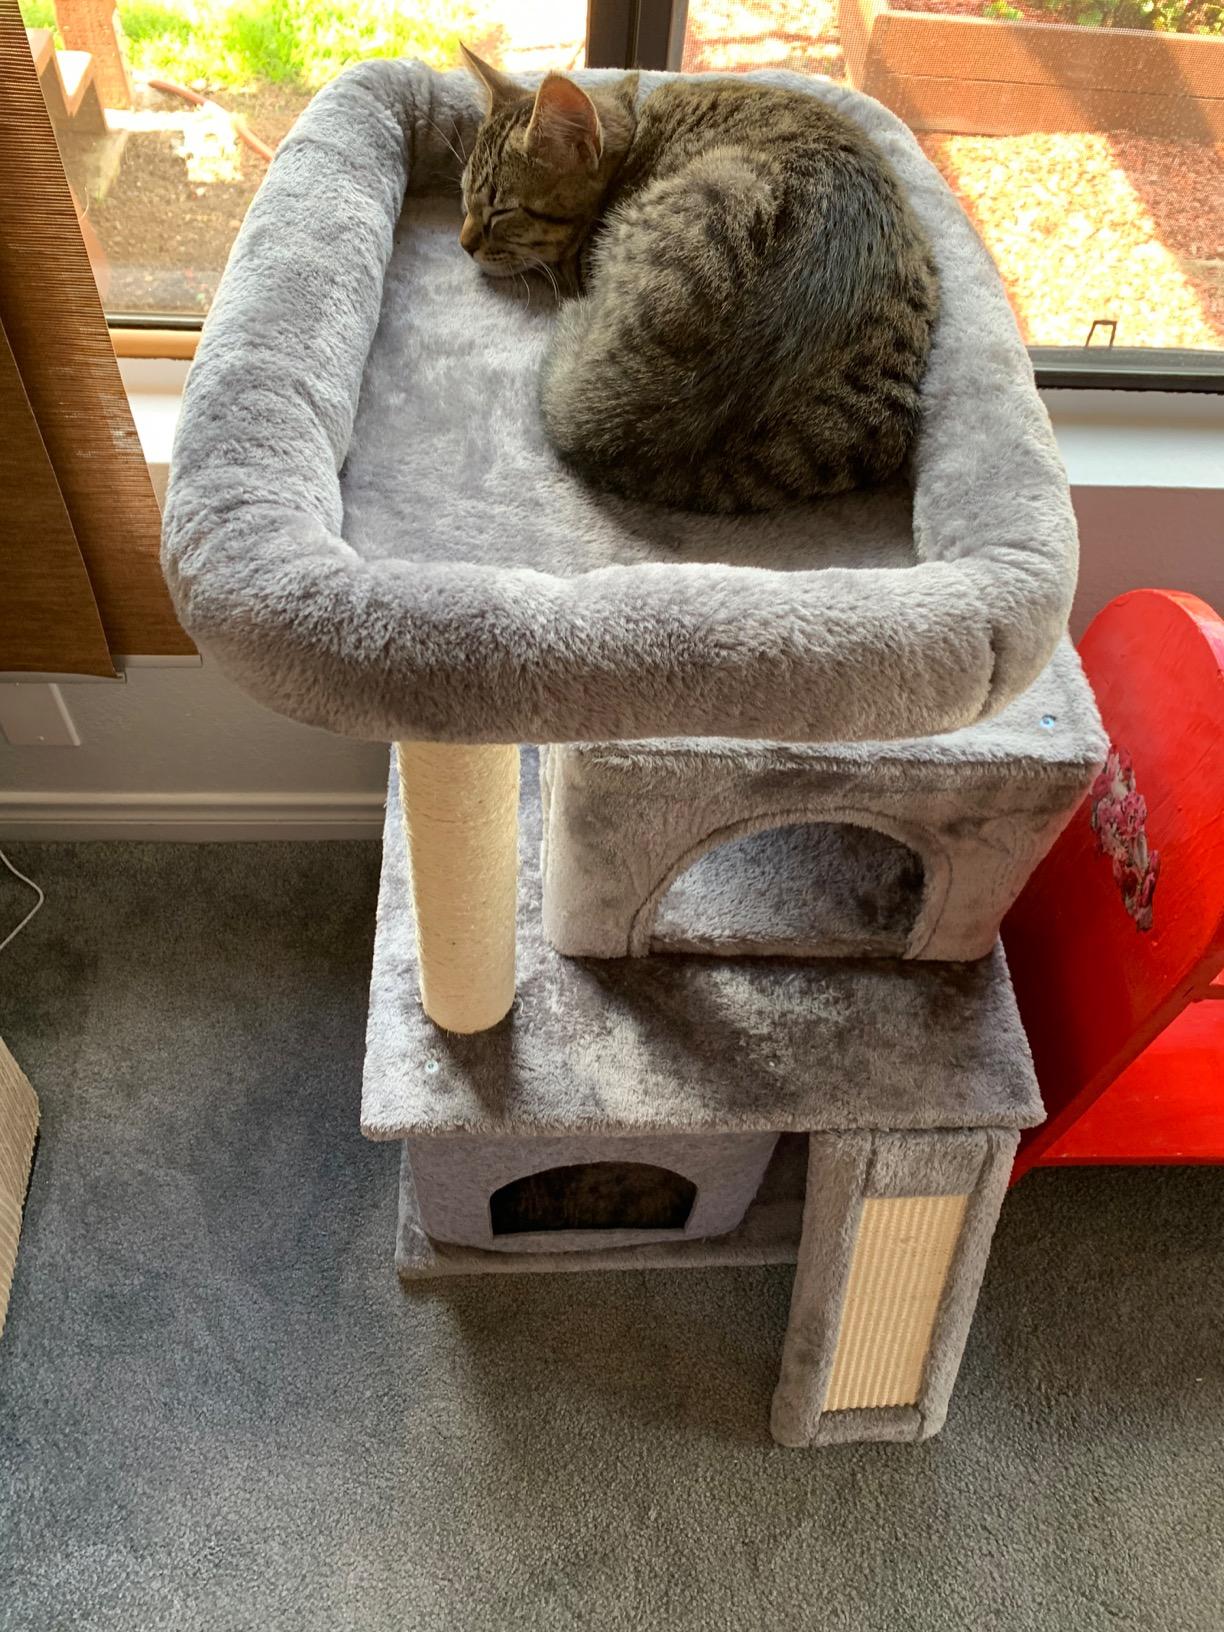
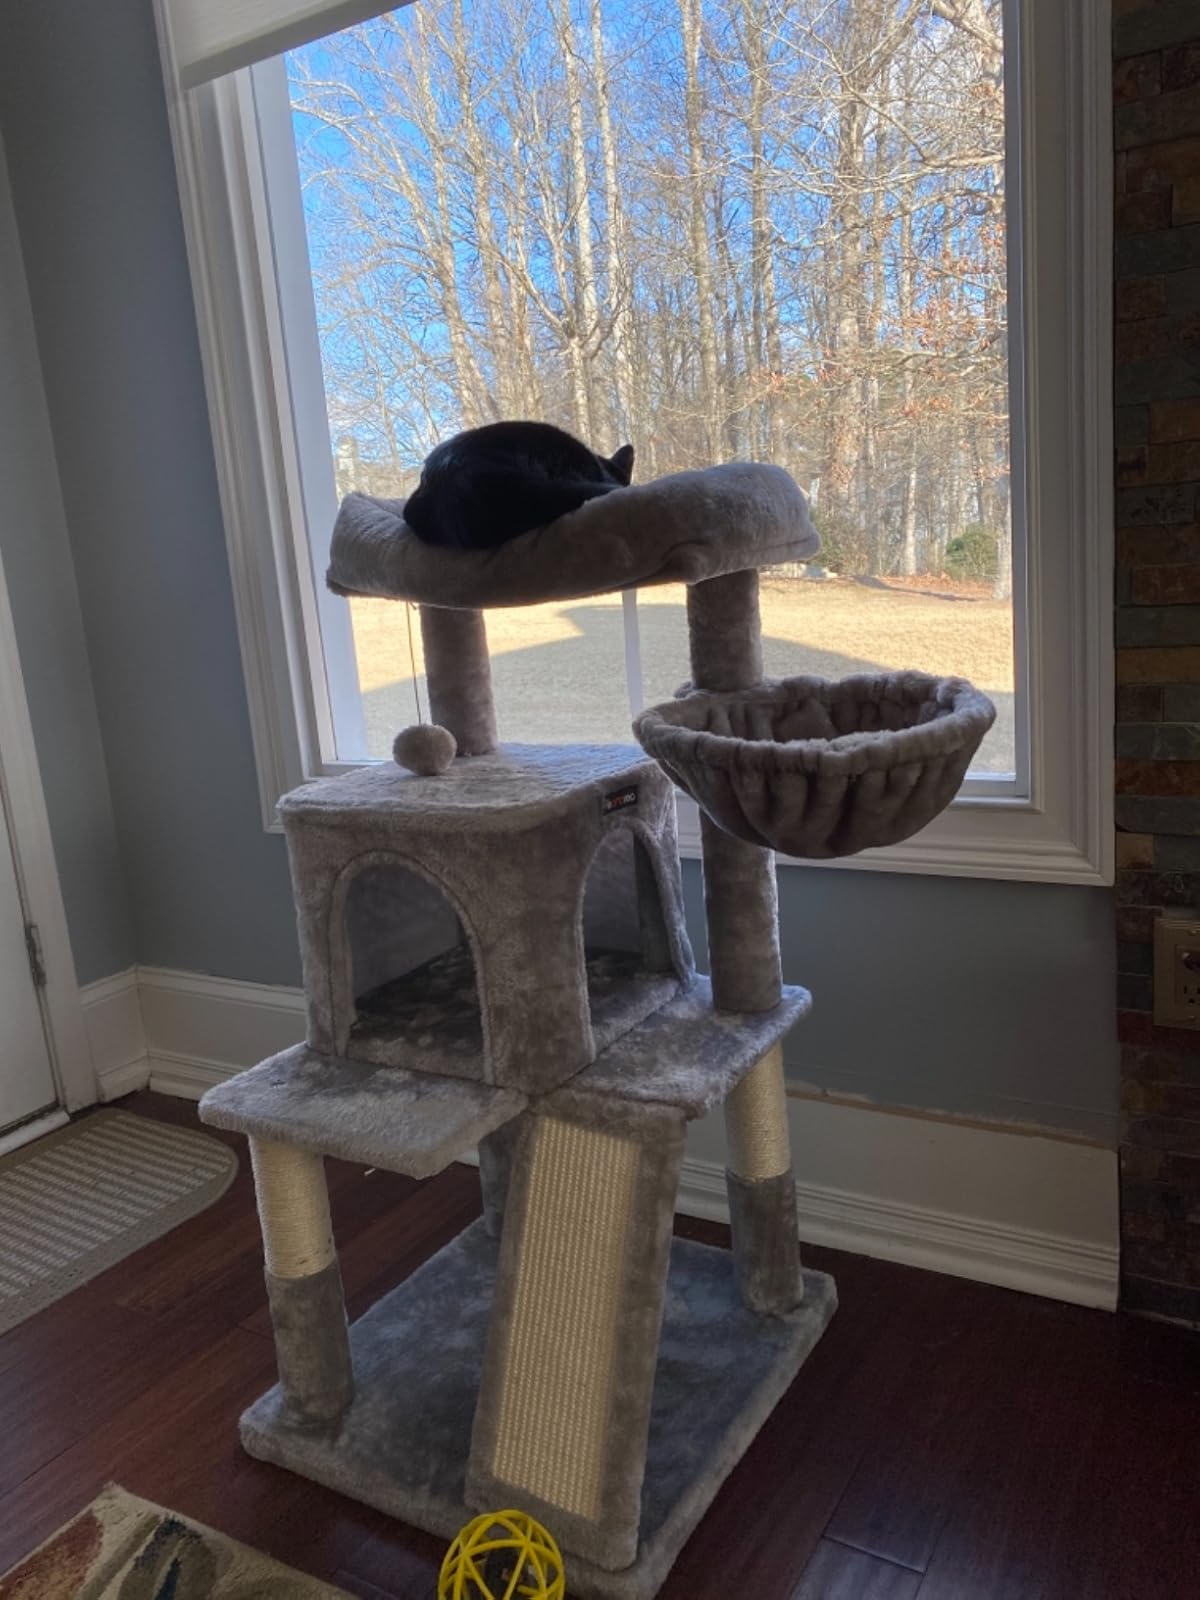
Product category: items_cat tree
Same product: no